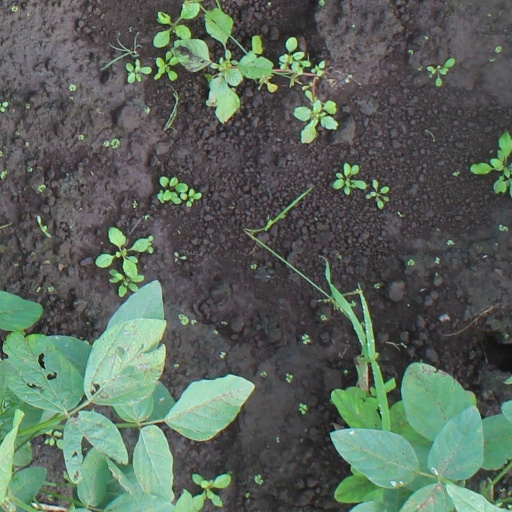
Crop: soybean